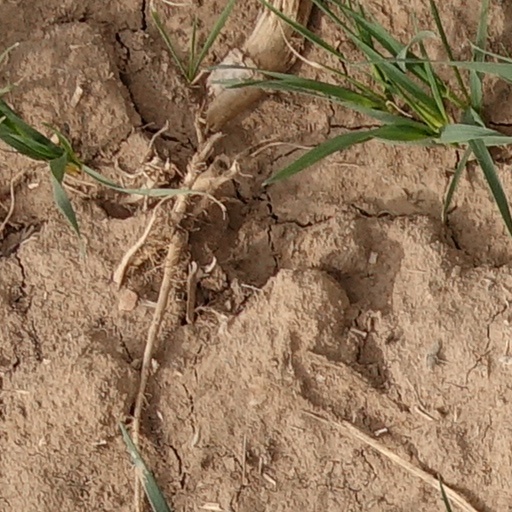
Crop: wheat